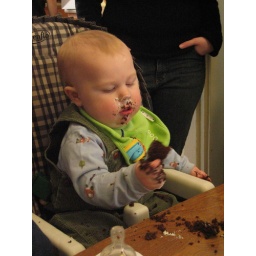
5 cupcakes and two bottles of juice later he flipped the coffee table and punched a hole in the wall.